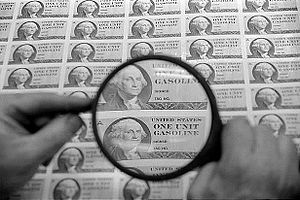
Oliekrise / 1970'ernes oliekriser / Oliekrisen 1973
Rationeringskort for benzin blev trykt op i USA, men kom aldrig til anvendelse.
En oliekrise er den mest almindeligt forekommende form af energikriser. En energikrise er en fællesbetegnelse for enhver større mangelsituation i leveringen af energiressourcer til et land. Dette kan tage form af, at energi ikke kan anskaffes, eller at voldsomme prisstigninger gør, at energi ikke kan fremskaffes til alle formål. Energikriser har som oftest store effekter på den øvrige økonomi; recessioner sker jævnligt i kølvandet på energikriser i en eller anden form.